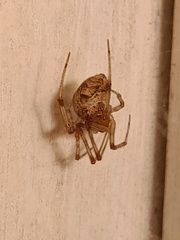
Species: Parasteatoda_tepidariorum